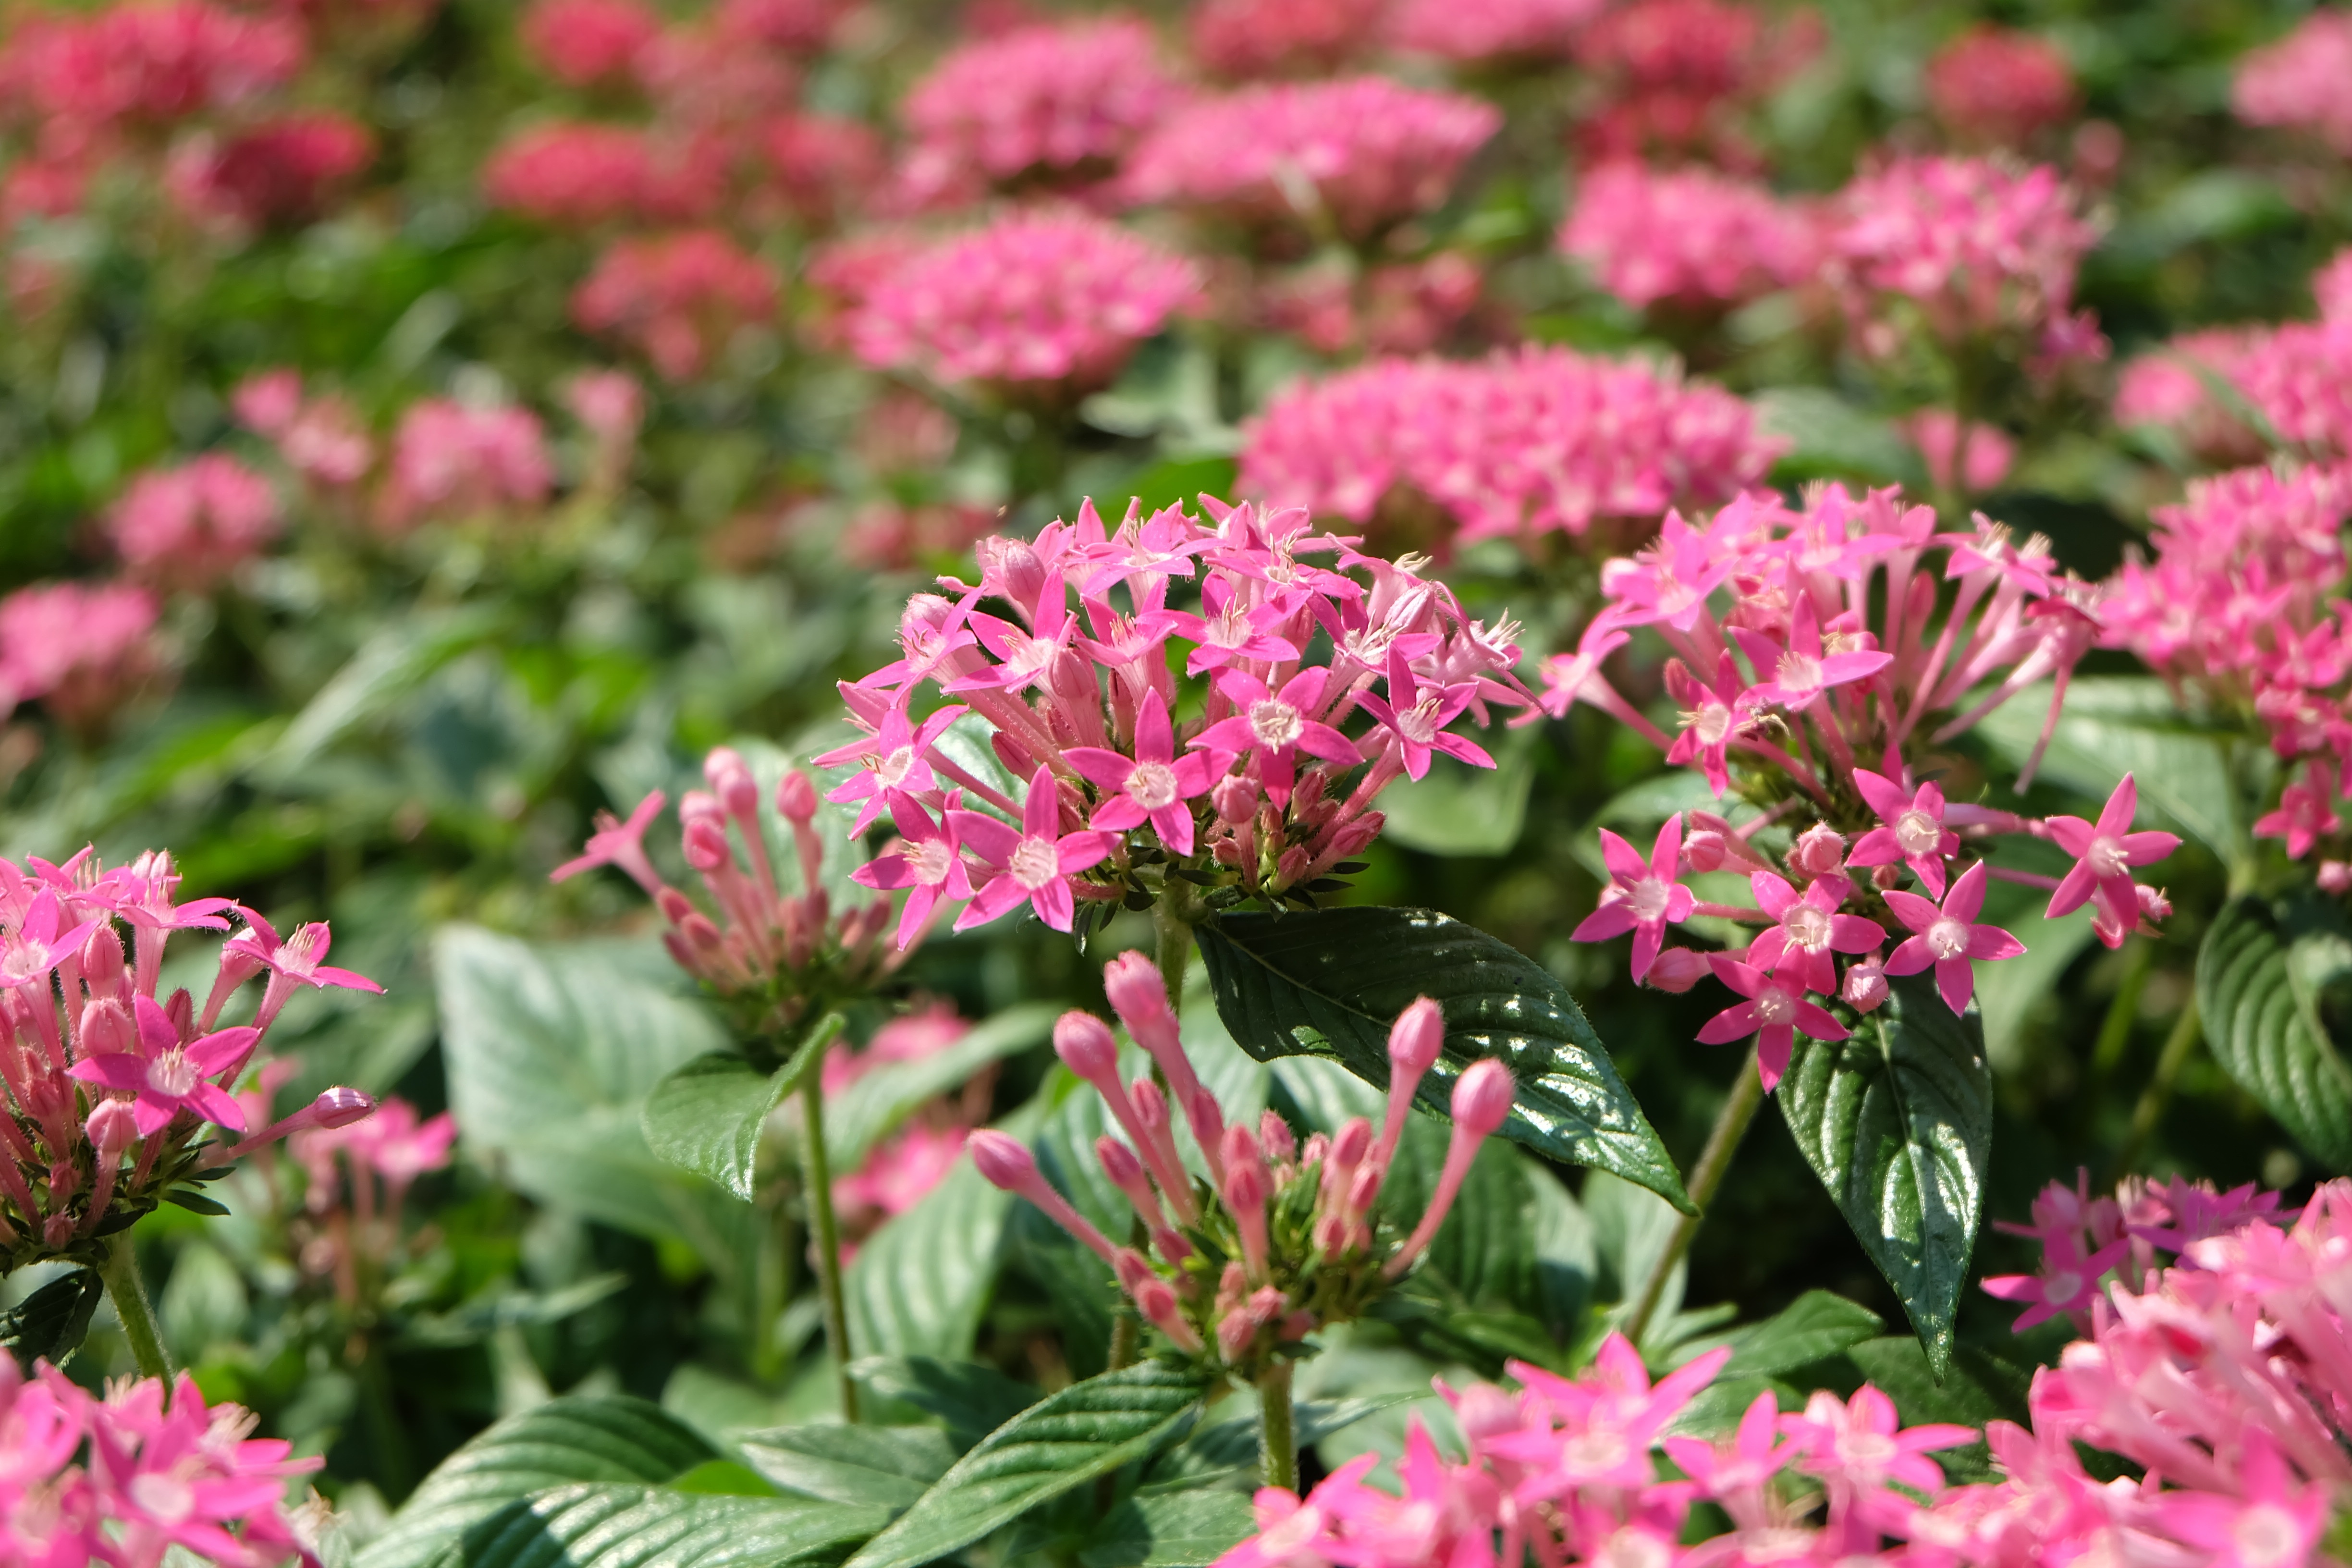
plant, flower, summer, herb, botany, garden, pink, flora, wildflower, shrub, dianthus, flowering plant, little flower, panyu lotus hill, annual plant, land plant